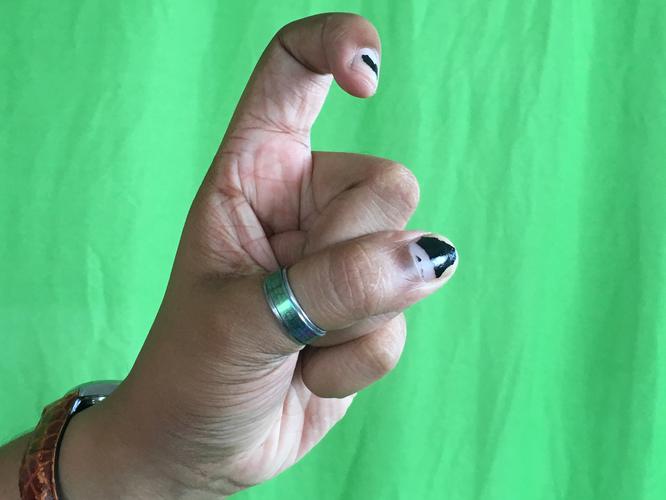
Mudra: Tamarachudam
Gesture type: single_hand